Shelbourne F.C. in European football

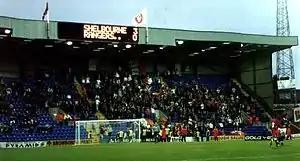
The scoreboard in Prenton Park, just before the hour mark.

In the 1963/64 Cup-Winners' Cup, Shelbourne faced Barcelona and despite battling bravely were beaten 2–0 at home and 3–1 in the Camp Nou having taken the lead in the latter in the club's first European excursion to Spain.